Postage stamps and postal history of the Sovereign Military Order of Malta

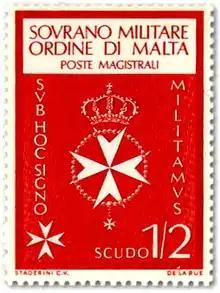
A stamp from the first series of SMOM stamps issued in 1966

This is an article about the postage stamps and postal history of the Sovereign Military Order of Malta.